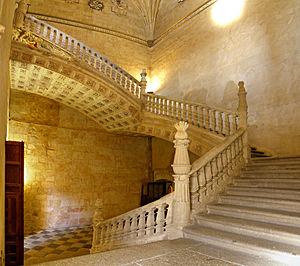
Rodrigo Gil de Hontañón est un maître maçon et un architecte espagnol de la Renaissance, né à Rascafría, Ségovie, en 1500, et mort à Ségovie en 31 mai 1577.